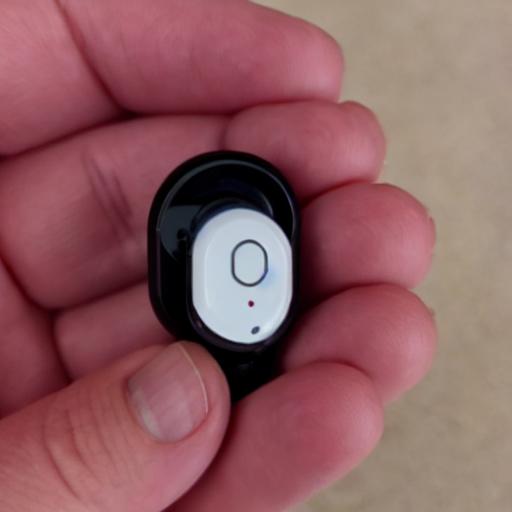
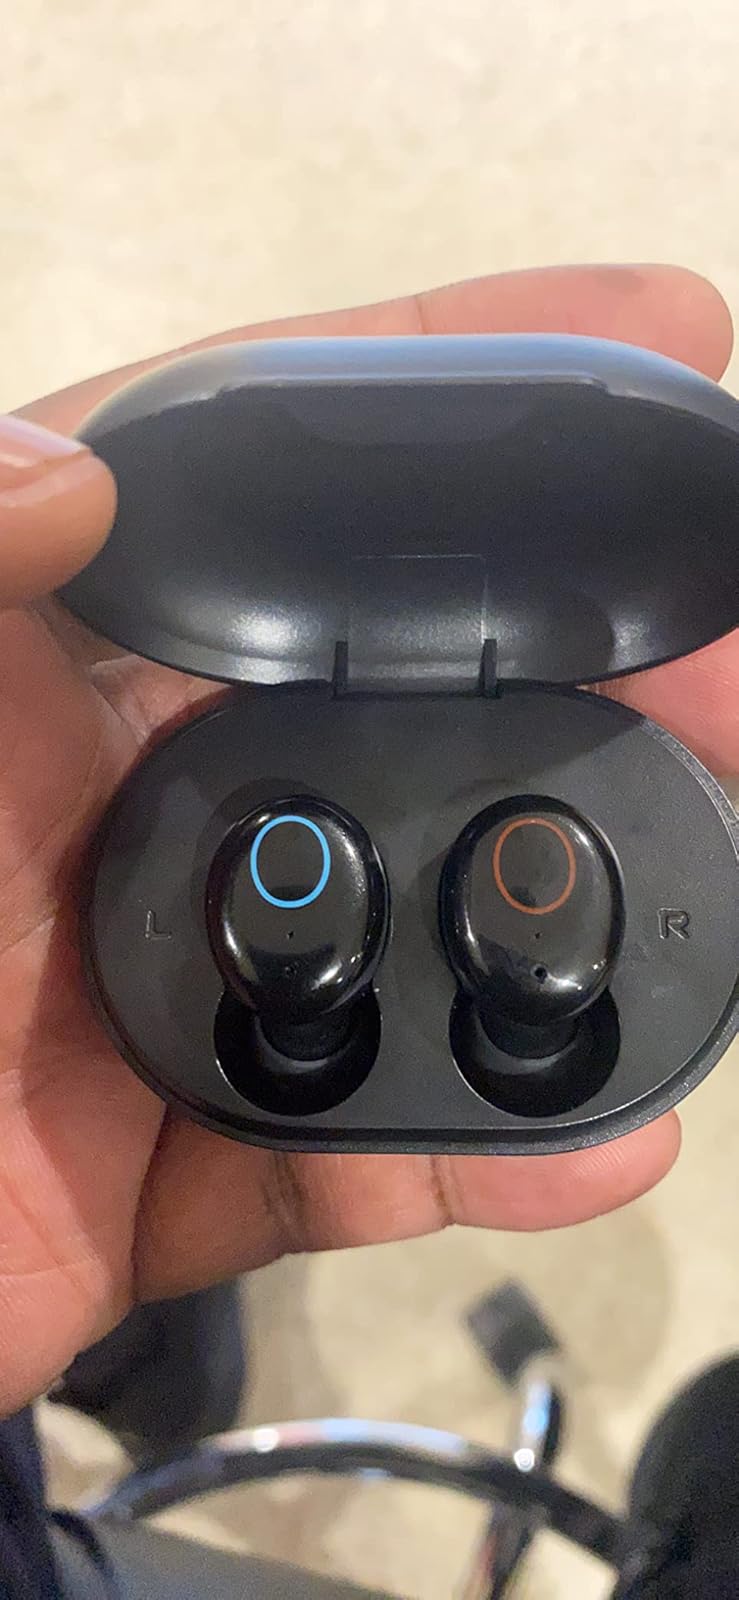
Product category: earbuds
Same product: no